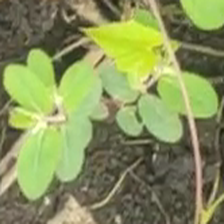
Weed species: Graceful_Sandmart_(Euphorbia hypericifolia)